Samuel Betts

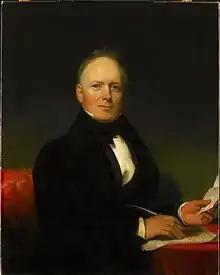

Samuel Rossiter Betts (June 8, 1786 – November 3, 1868) was an American attorney, politician, and jurist who served as a United States representative from New York and a United States district judge of the United States District Court for the Southern District of New York.